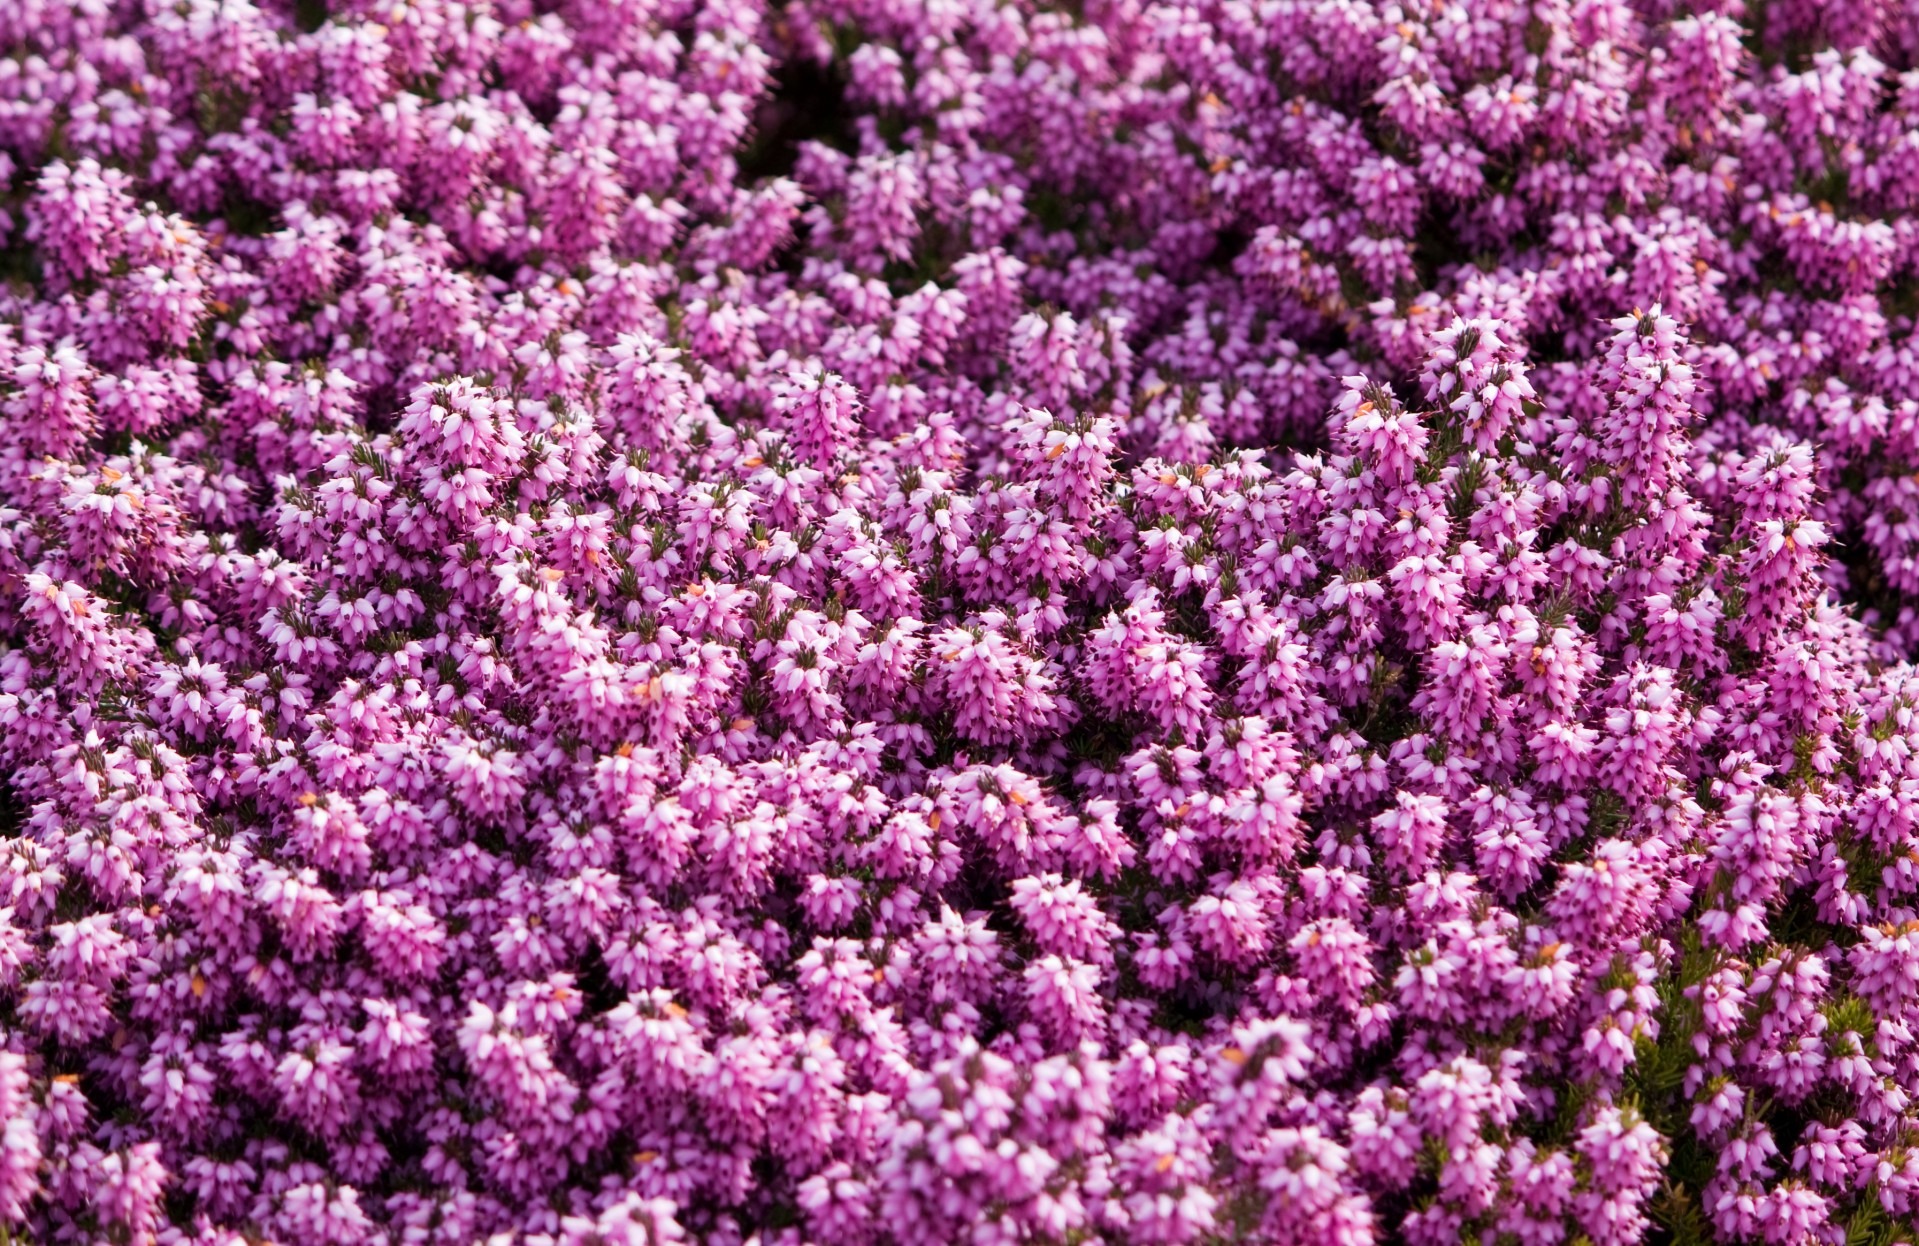
nature, plant, flower, photo, floral, herb, pink, flora, lavender, flowers, close up, background, shrub, groundcover, details, lilac, image, pretty, heather, erica, flowery, flowering plant, woody plant, land plant, english lavender, breckland thyme